Harvey Chochinov

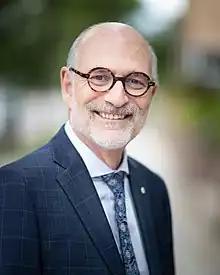
Dr. Harvey Max Chochinov

Harvey Max Chochinov (born March 9, 1958) is a Canadian academic and psychiatrist from Winnipeg, Canada. He is a leading authority on the emotional dimensions of end-of-life, and on supportive and palliative care. He is a Distinguished Professor of Psychiatry at the University of Manitoba and a Senior Scientist at CancerCare Manitoba Research Institute.